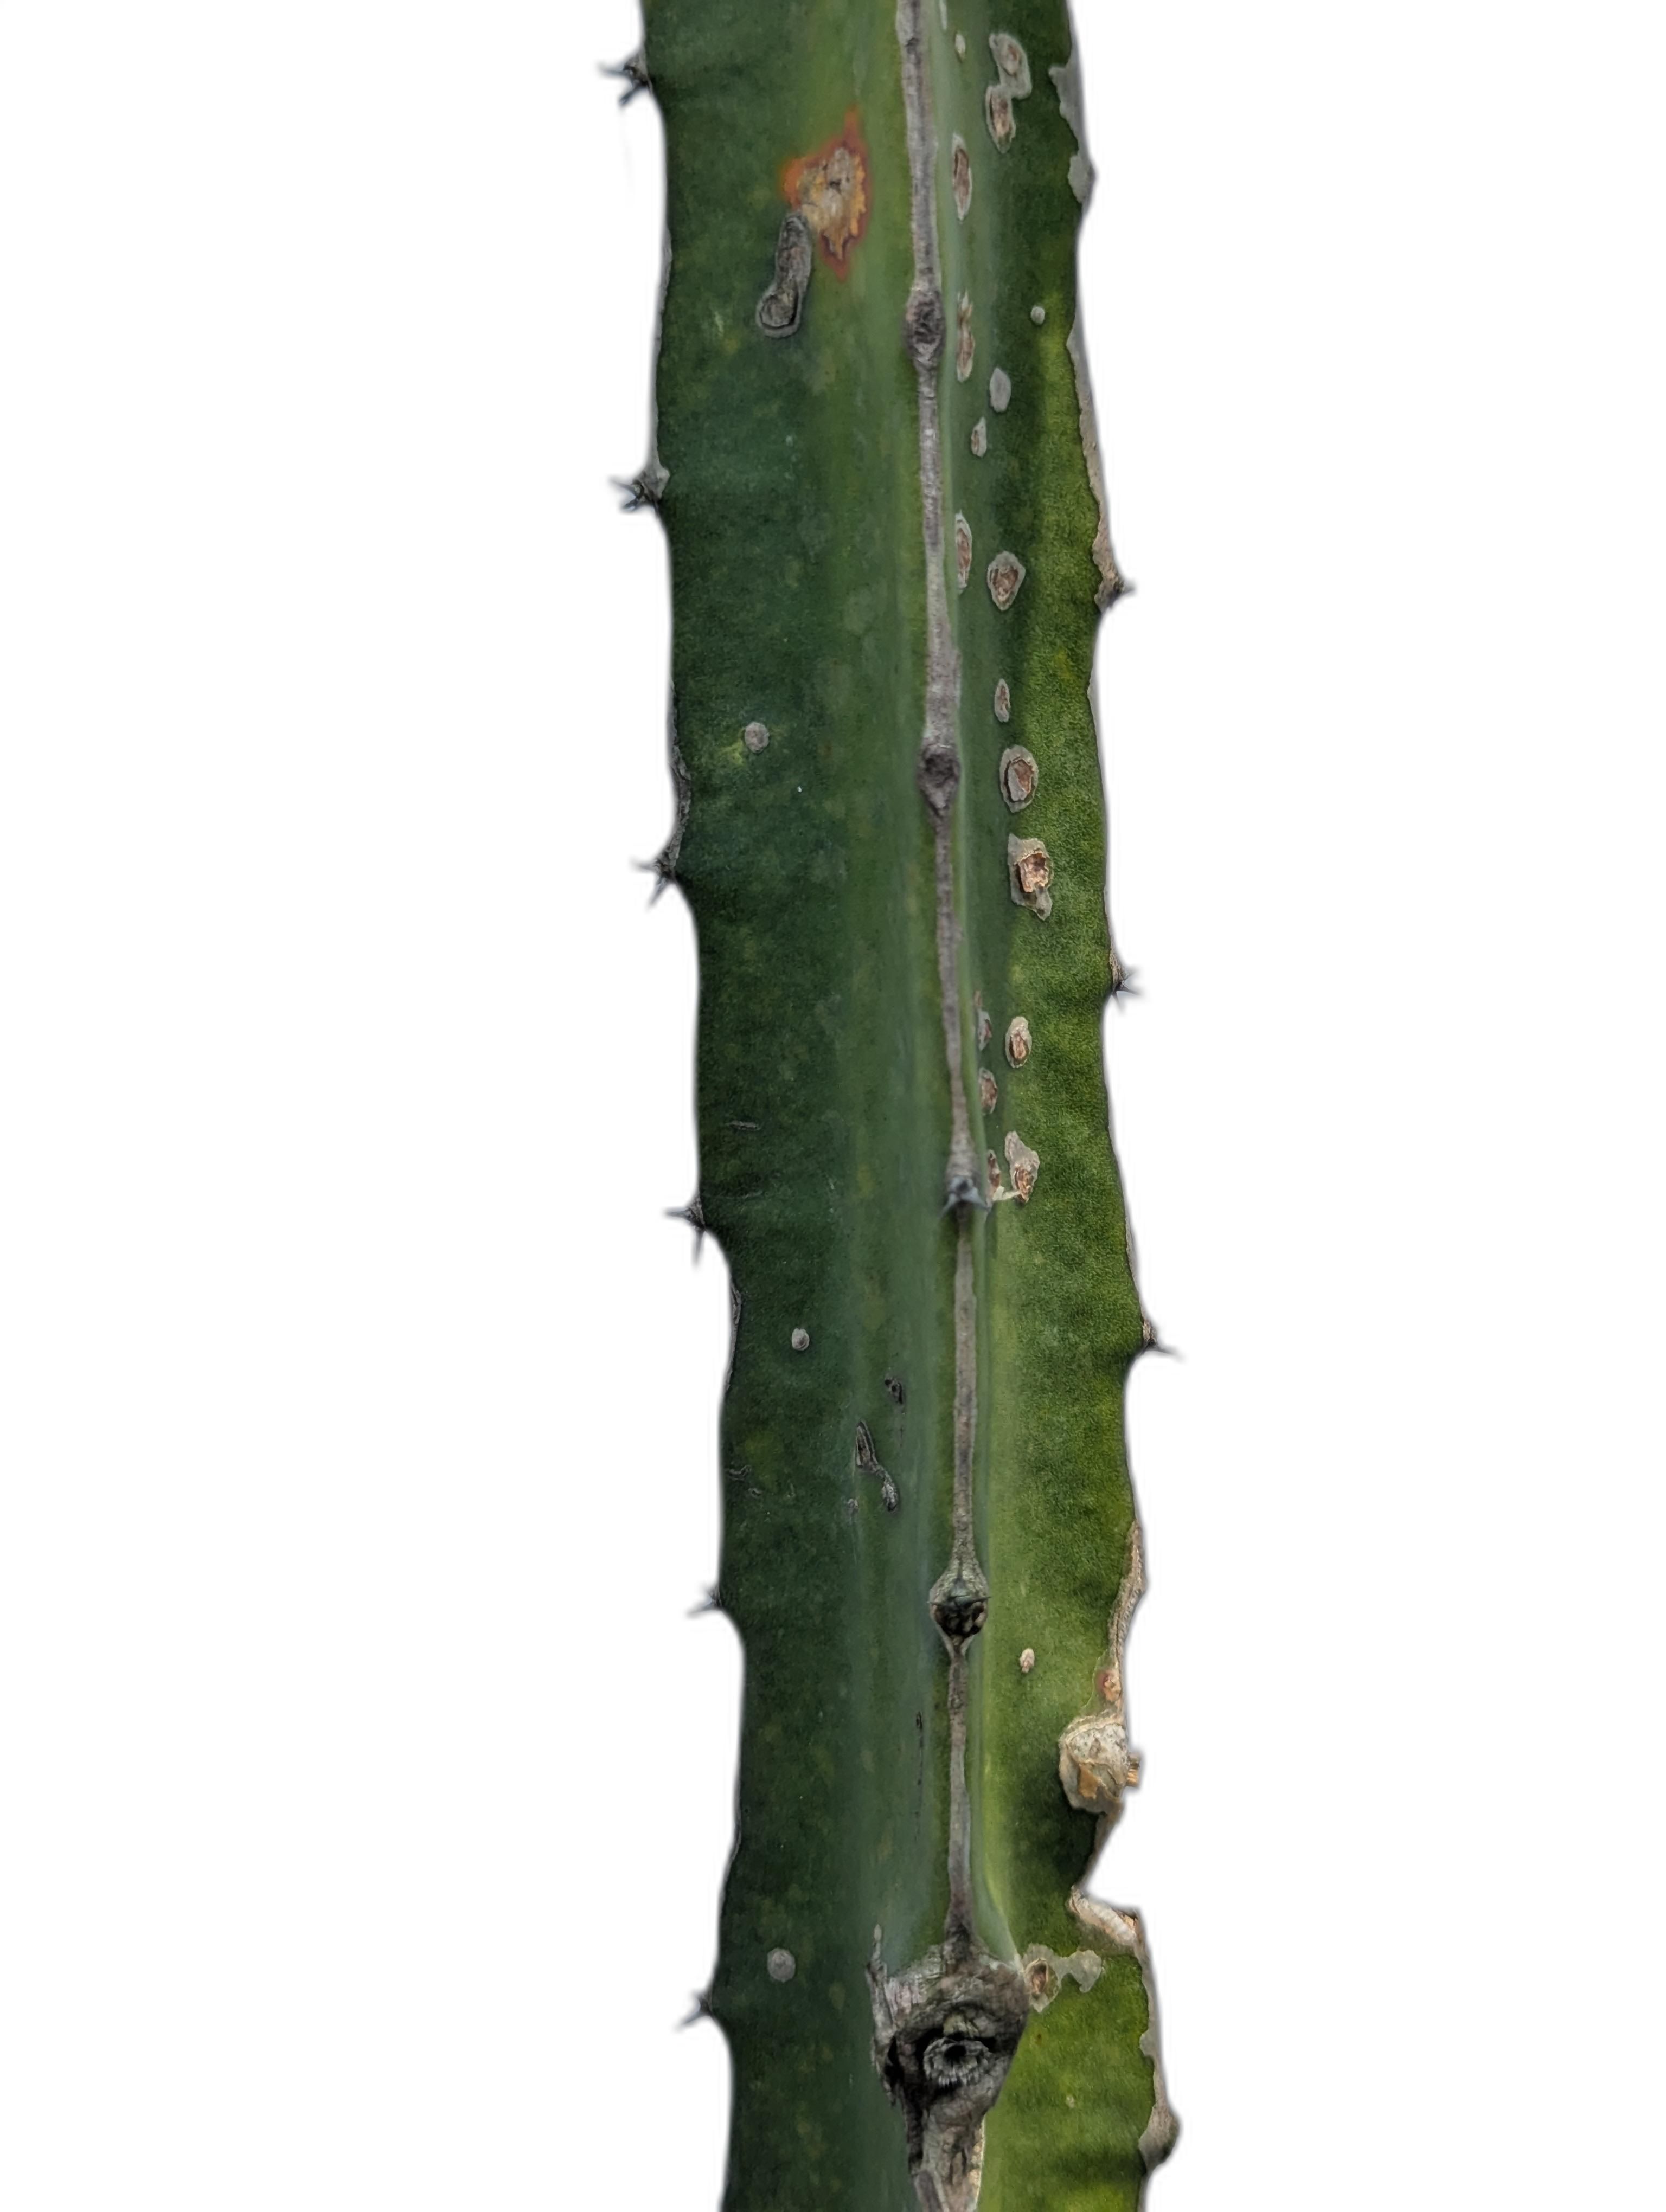
Label: Bad leaf